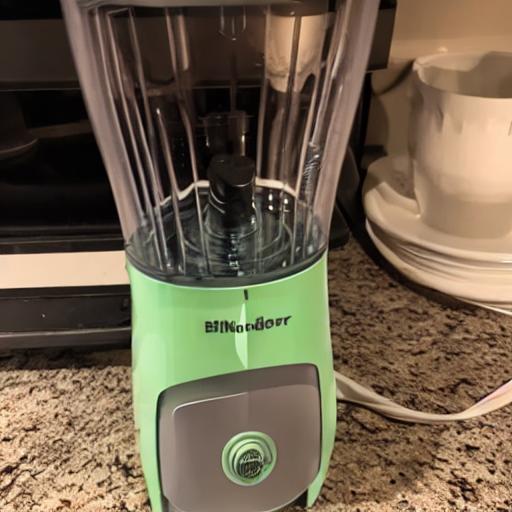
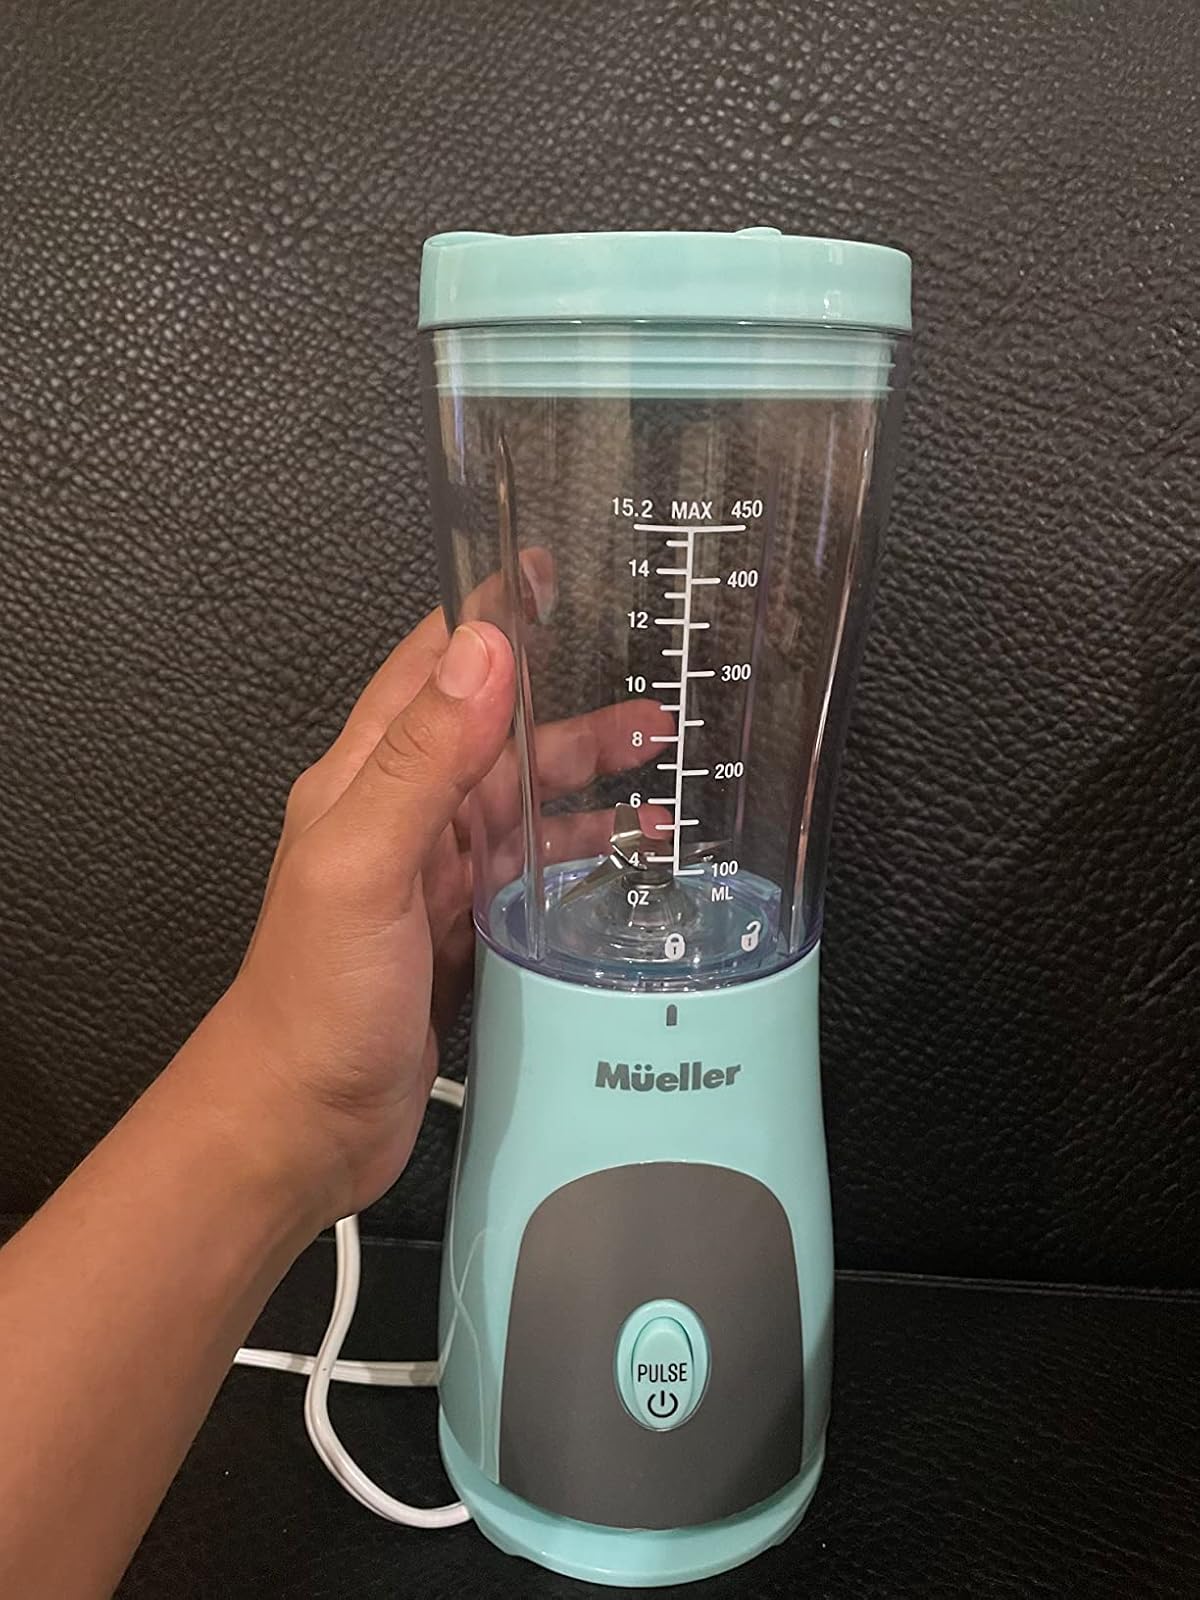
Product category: items_blender
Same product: no